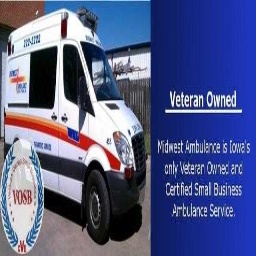
Label: ambulance